Zakir Hussain (musician)

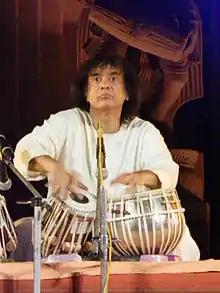

Zakir Hussain Allarakha Qureshi was born on 9 March 1951 in Bombay (now Mumbai), Maharashtra, to Alla Rakha Qureshi, one of the most celebrated tabla players in the history of Indian classical music. His formal training in Hindustani classical music began at the age of seven, starting each of his mornings with three hours of tuition. He started performing in concerts at aged seven, and began touring by the age of twelve.